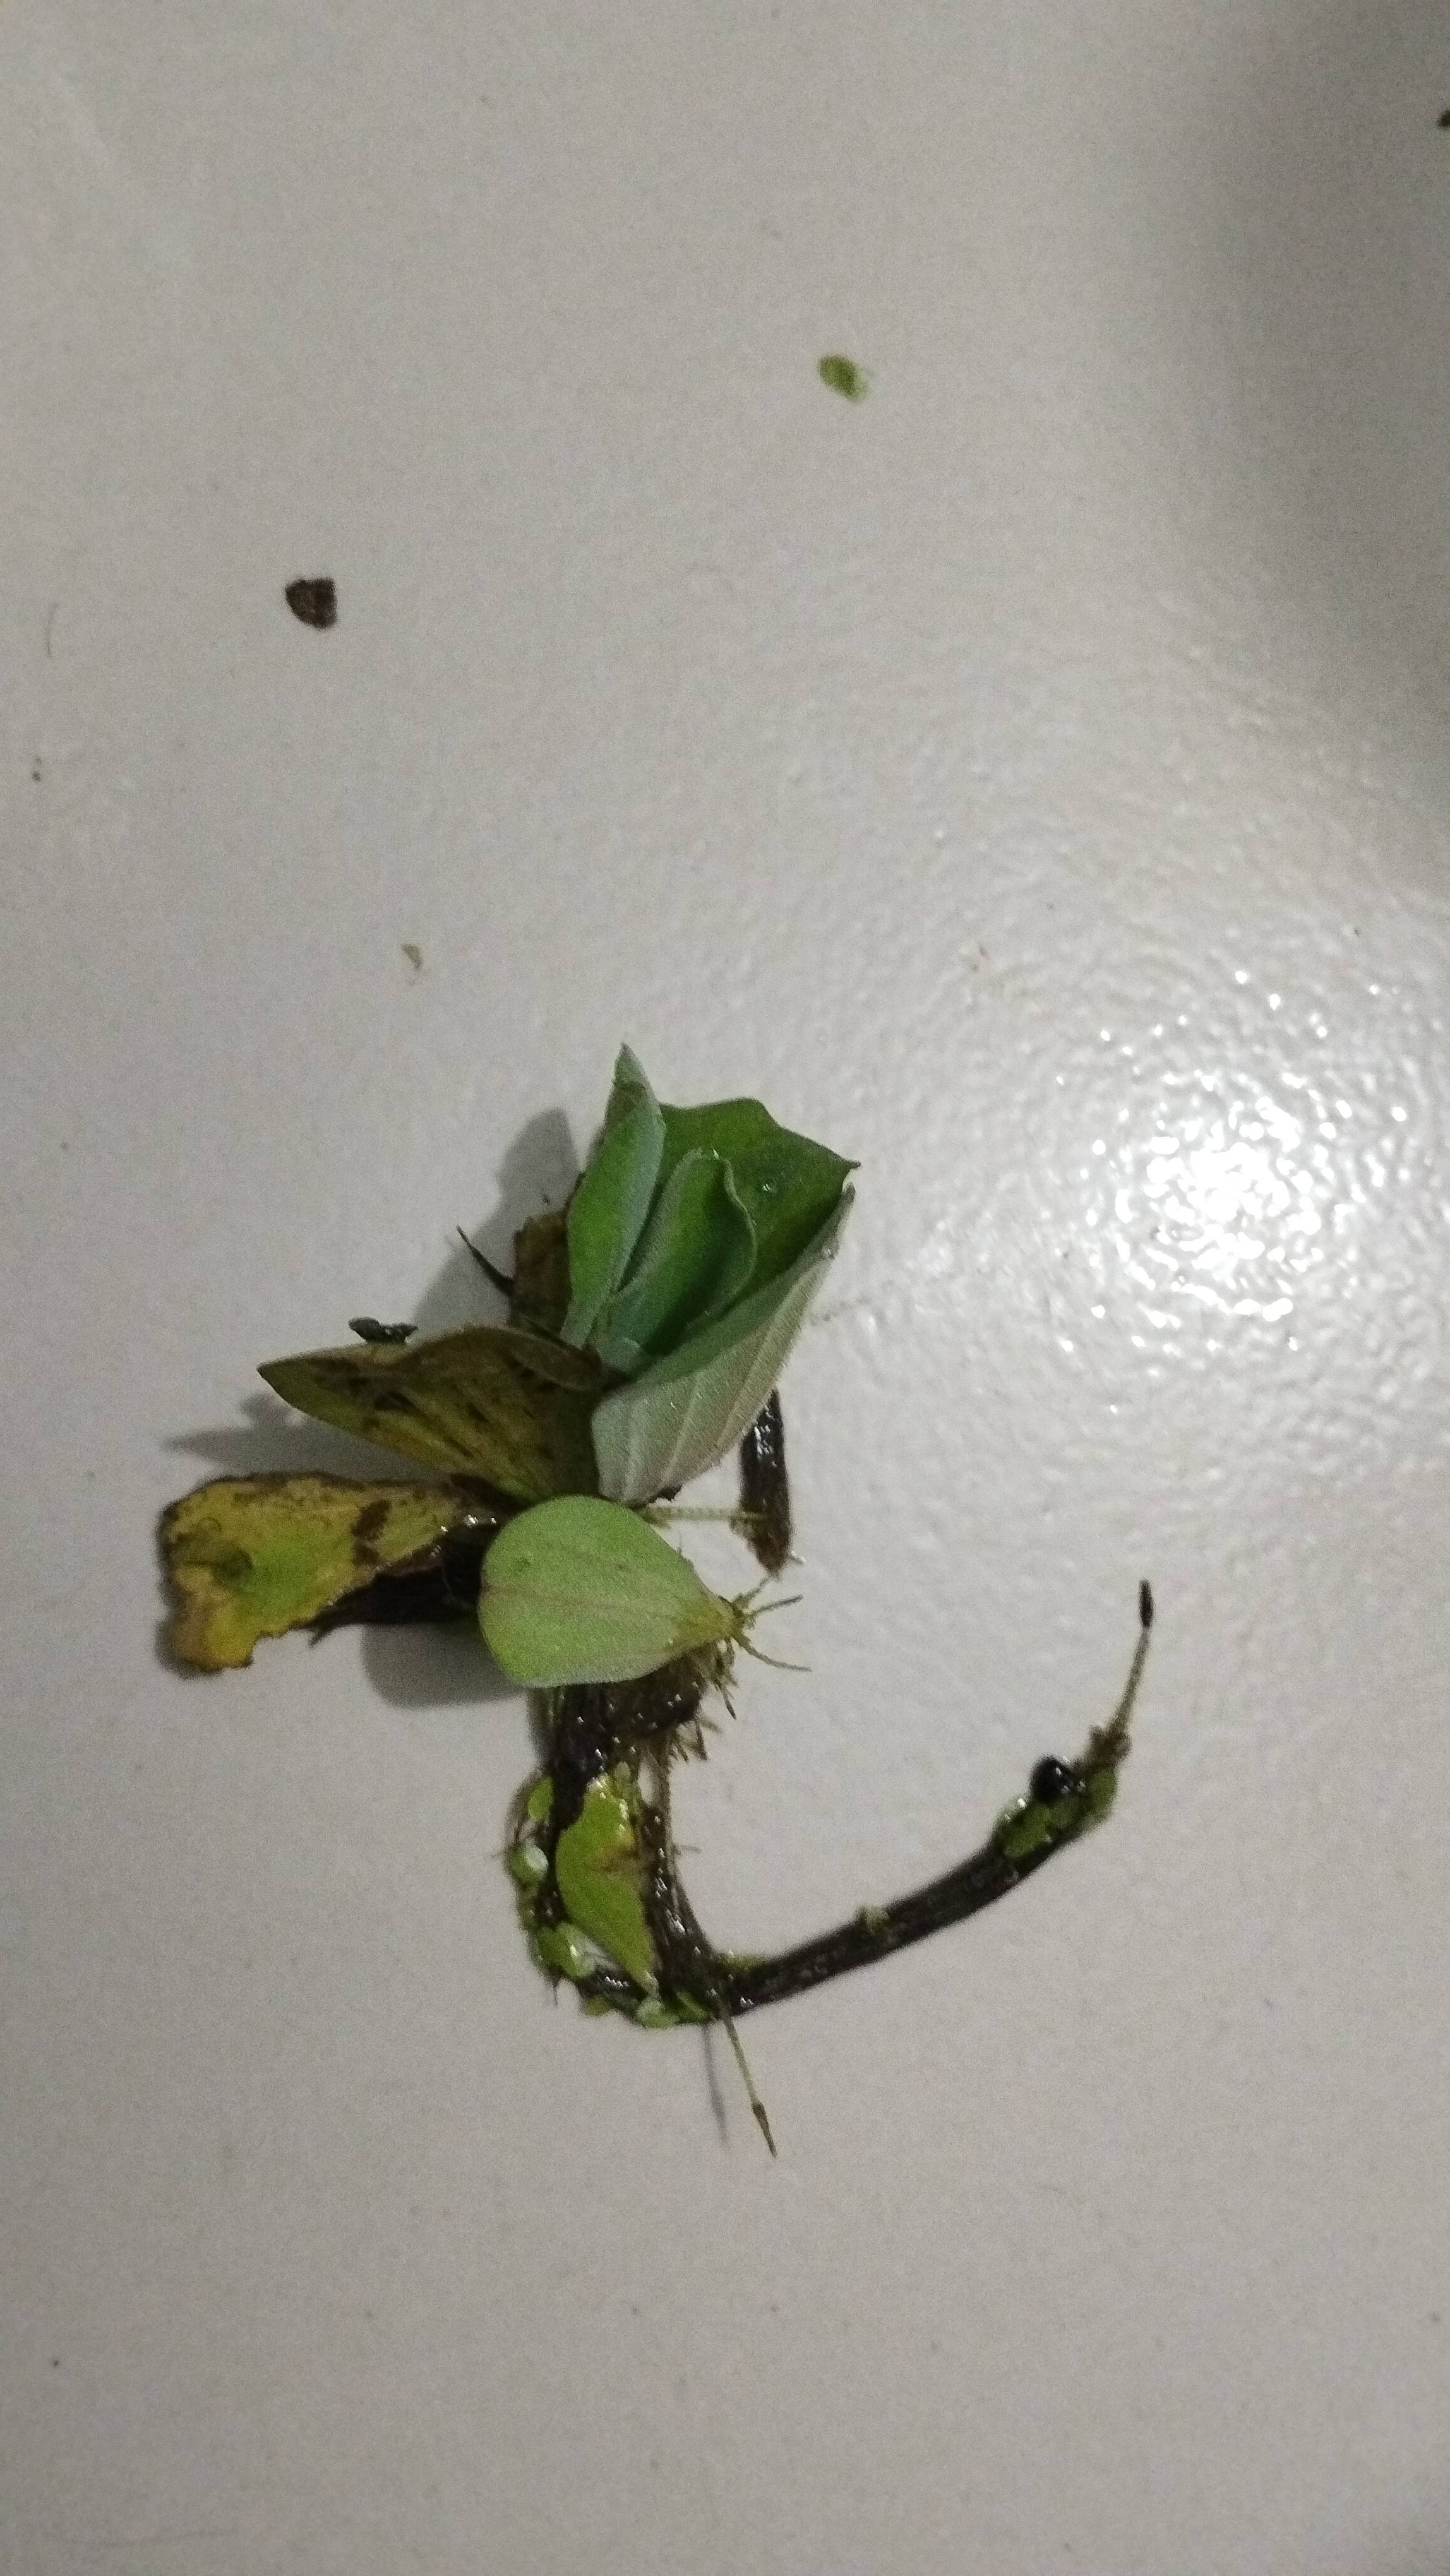
Species: Water Lettuce (Pistia stratiotes)